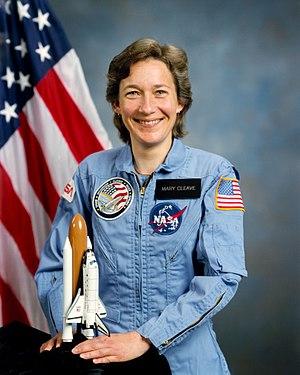
Mary Louise Cleave est une astronaute américaine née le 5 février 1947.